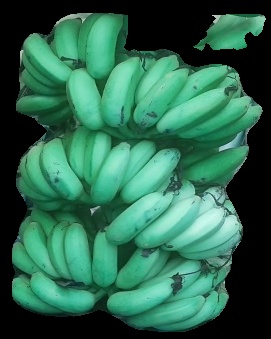
Variety: elakki-bale
Grade: grade1